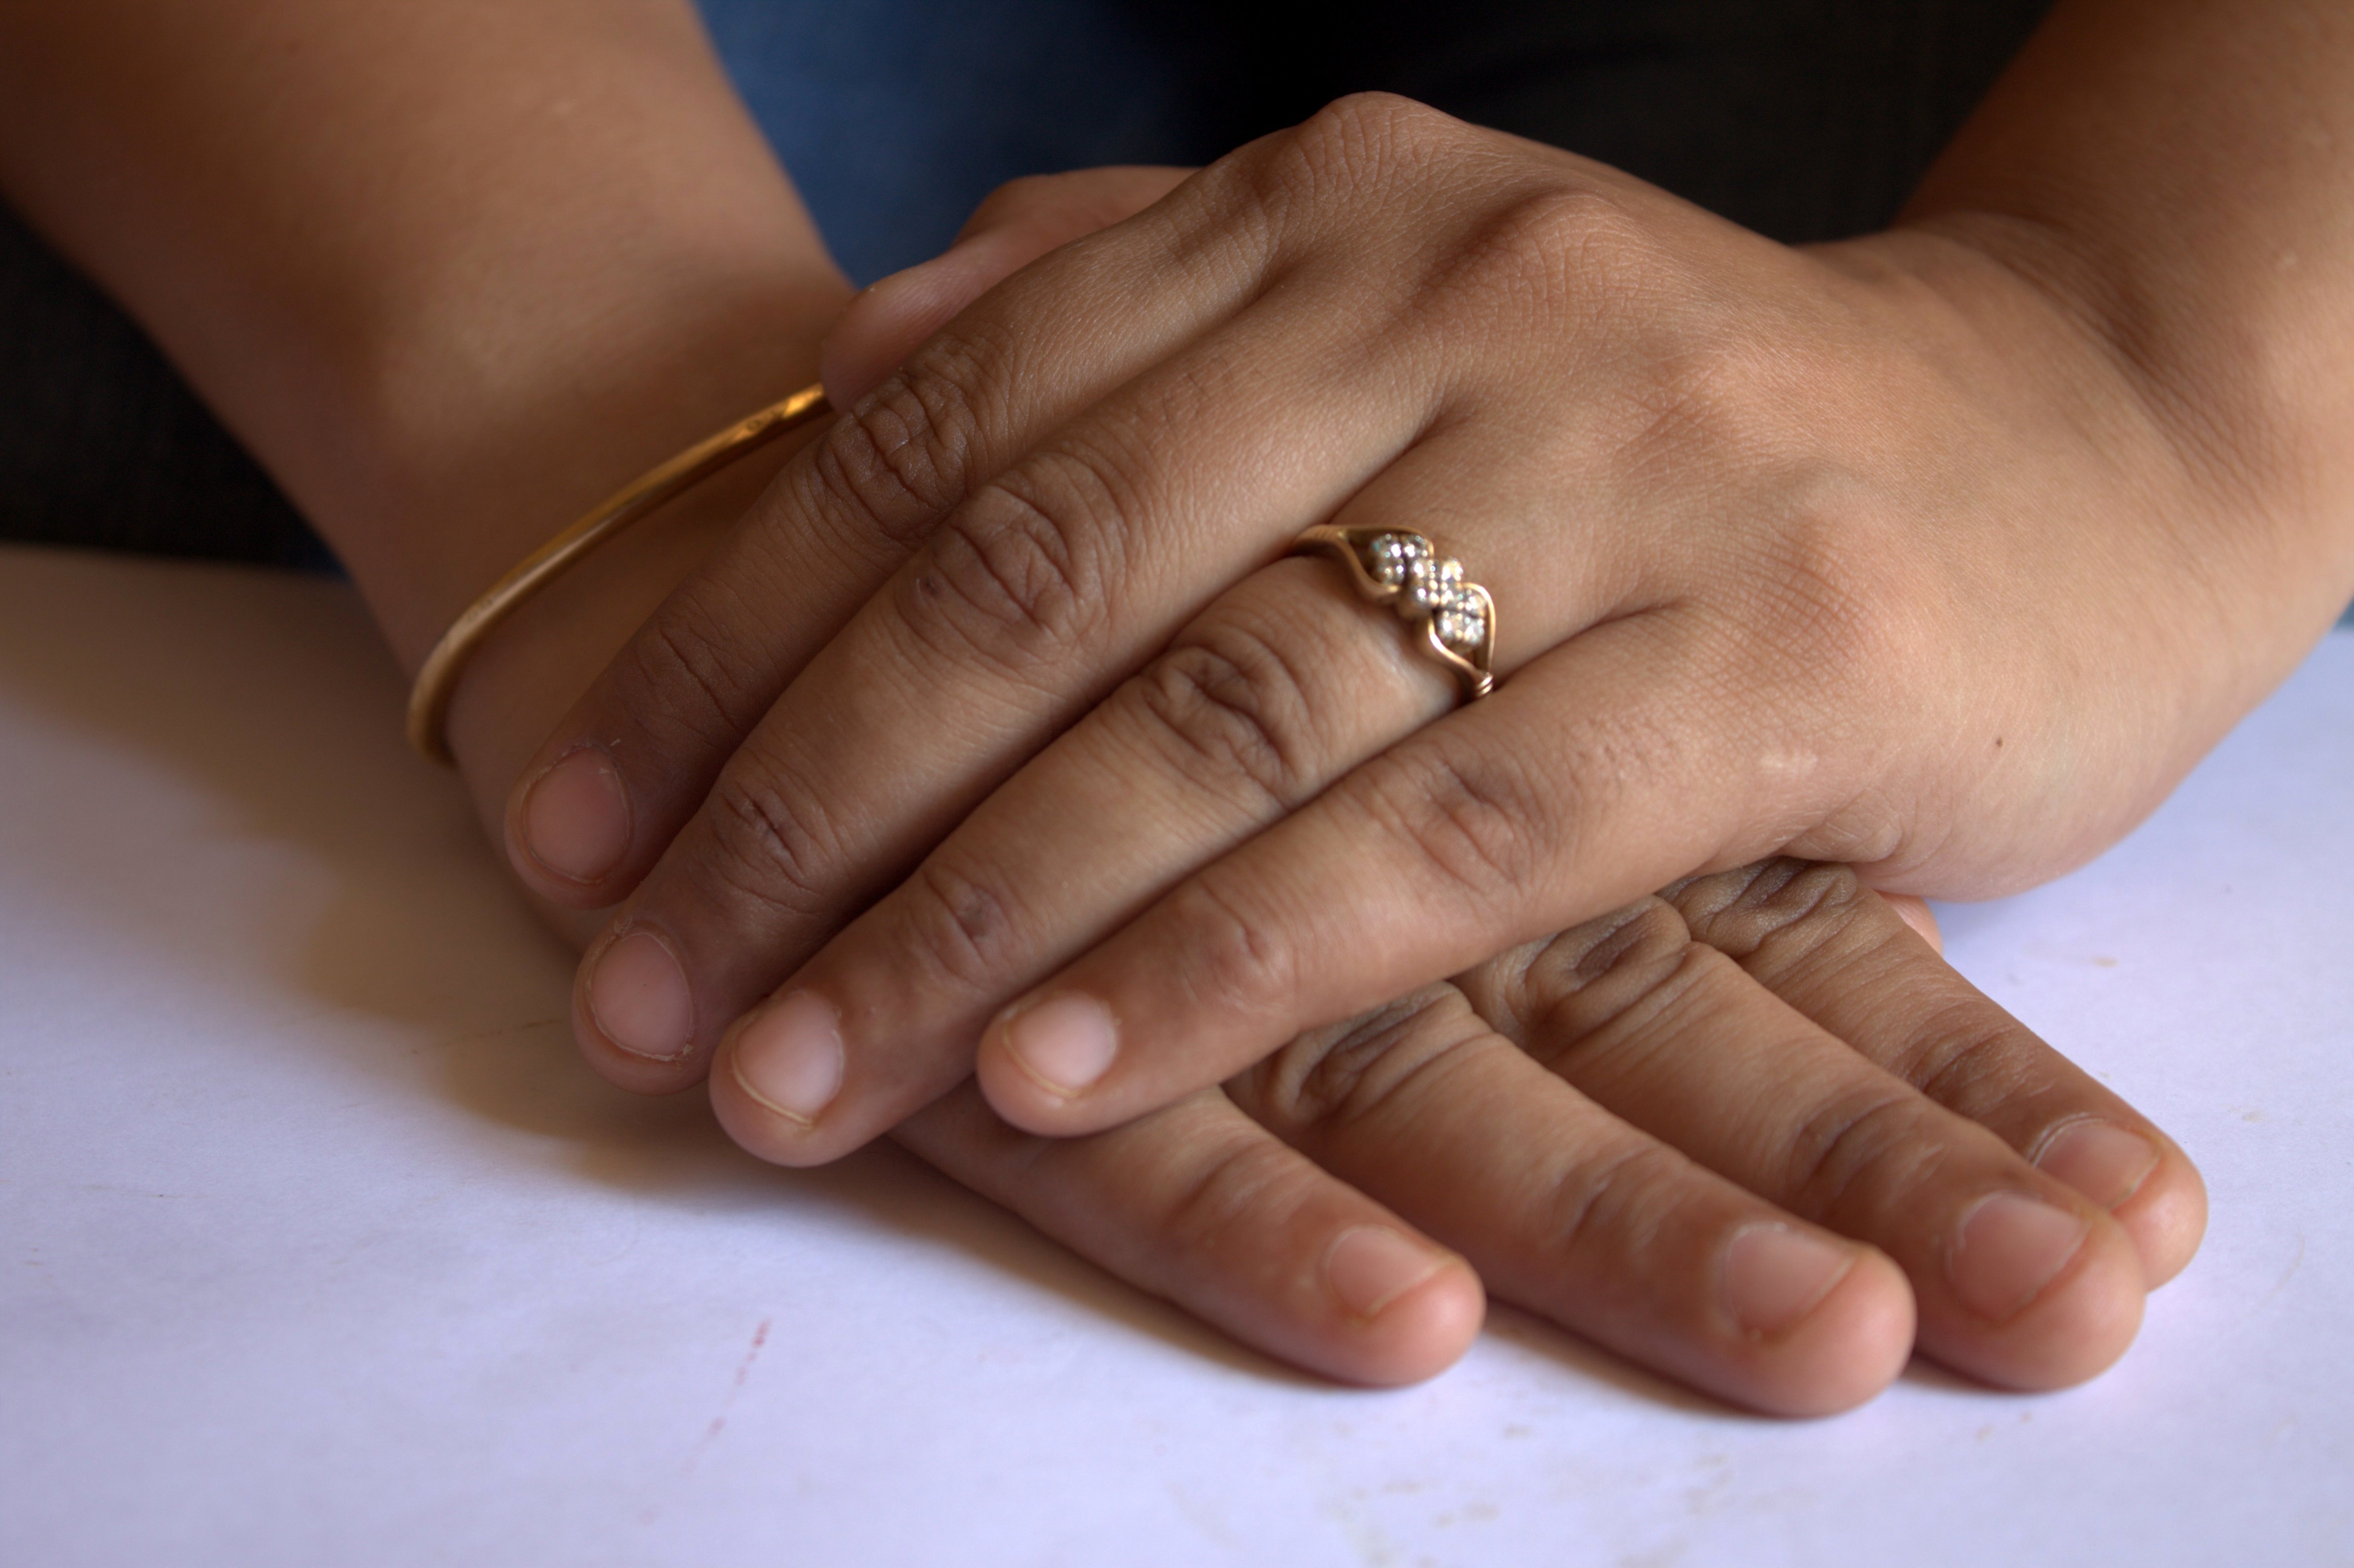
hand, woman, ring, leg, love, finger, romance, arm, wedding, nail, wedding ring, jewellery, engagement ring, fingers, indian, fashion accessory, hand model